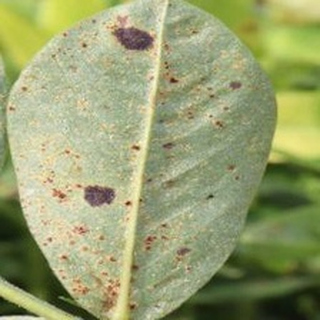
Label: groundnut_rust